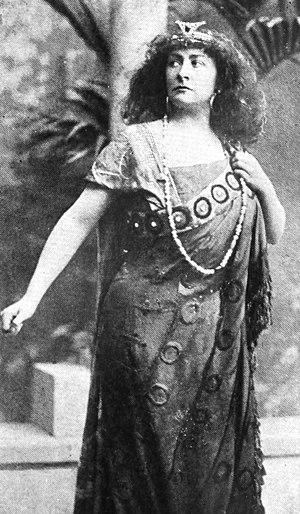
Emma Eames est une soprano américaine renommée pour la beauté de sa voix. Elle a chanté les grands rôles lyriques et dramatique de l'opéra et a eu une carrière à New York, Londres et Paris durant la dernière décennie du 19ᵉ siècle et la première décennie du 20ᵉ siècle.